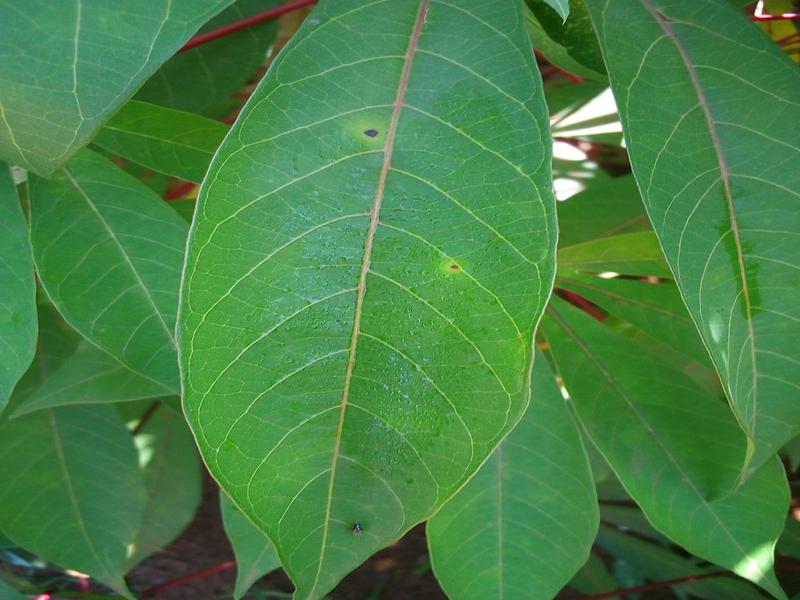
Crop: cassava
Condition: healthy